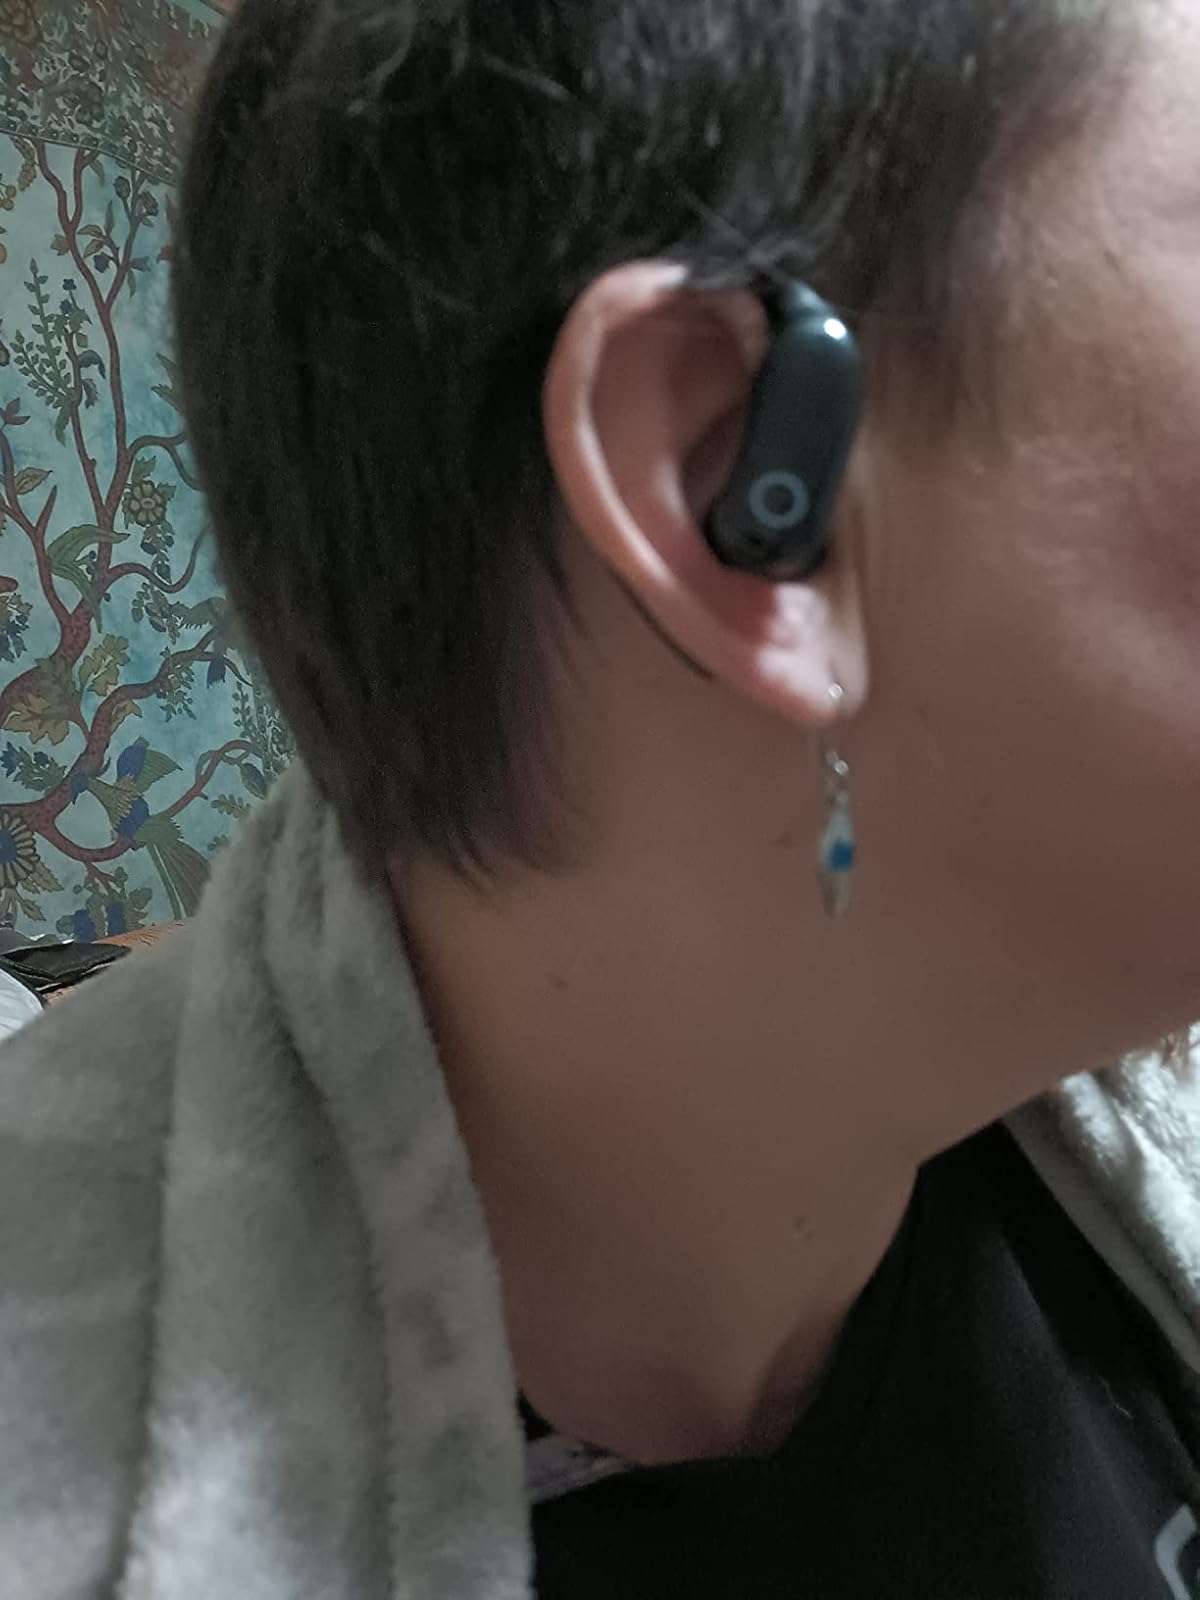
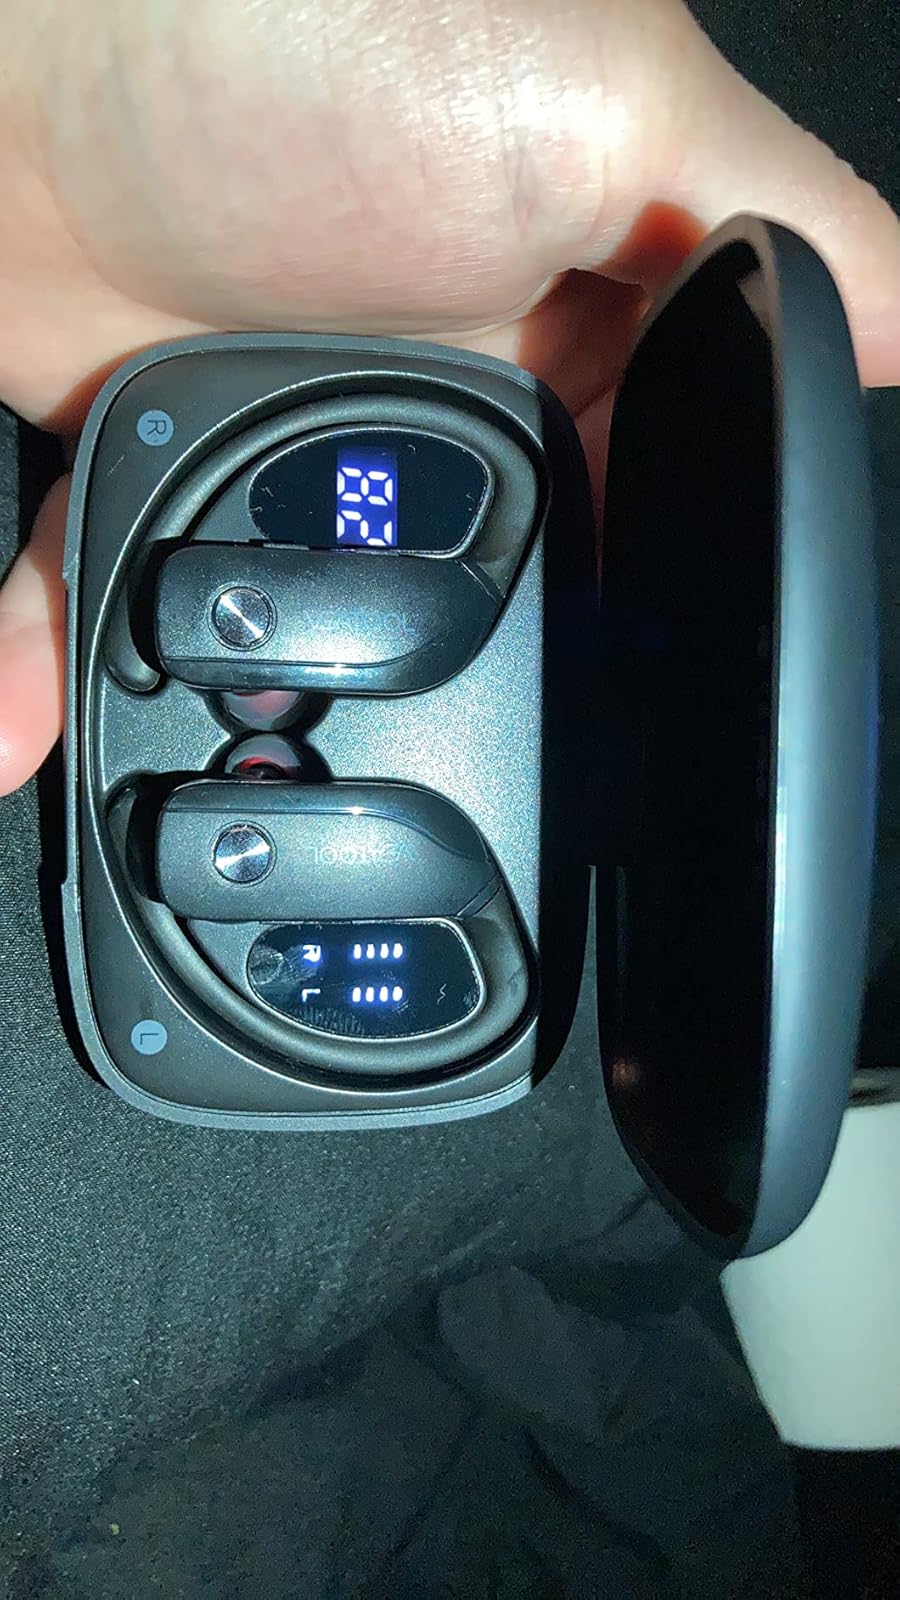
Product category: earbuds
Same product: no